Berger House (Abilene, Kansas)

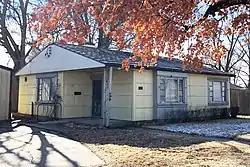

Berger House in Abilene, Kansas is a Lustron house dating from 1949. It was deemed to be architecturally significant as it is one of fewer than 100 Lustron houses remaining in Kansas.